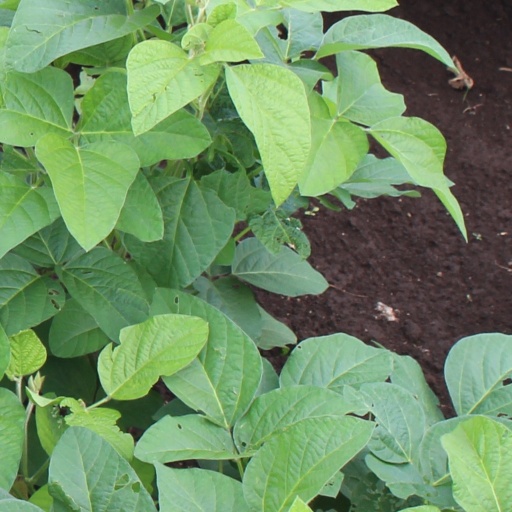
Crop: soybean